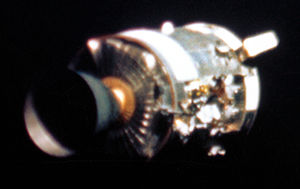
Apollo 13 / Besætning
Den ødelagte kommandosektion
Den ødelagte kommandosektion"
Apollo 13 var den syvende bemandede mission i Apollo-programmet. Det skulle have været den tredje månelanding, der skulle have fundet sted i Fra Mauro højlandet. Men i stedet blev missionen berømt for den eksplosion, der skete i servicemodulet og den efterfølgende vanskelige, men succesfulde redningsmission tilbage til Jorden.